Underfall Yard

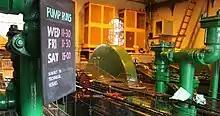
The three electronic pumping engines

The dock maintenance workshops survive from the 1880s but were extended in the early 20th century. The brick building is topped with a tiled double-pile hipped roof with corbelled eaves. It has sliding doors at each end, giving access to the boiler and engine houses, blacksmith's and engineer's shops. Much of the original machinery survives, including steam-powered plant from the mid-1880s, these include a Whitworth planing machine, a Whitworth slotting machine, punching-and-shearing machines, a long-bed lathe and a steam hammer. There is also wall-mounted line-shafting and a Tangye horizontal engine and Cornish boiler.